Christine Keeler

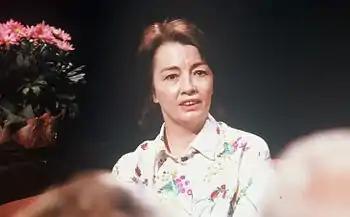
Keeler discussing the Profumo affair on "After Dark" in 1988

On 18 April 1963, Keeler was attacked at a friend's home. She accused Gordon, who was arrested and charged. At his trial, which began on 5 June, he maintained that his innocence would be established by two witnesses who, the police told the court, could not be found. On 7 June, principally on the evidence of Keeler, Gordon was found guilty and sentenced to three years imprisonment. By this time, Ward was facing trial on vice charges, and Keeler was again a main prosecution witness.